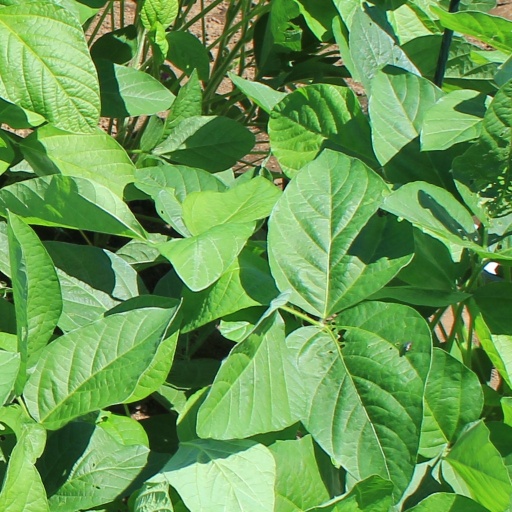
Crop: soybean